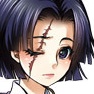
Portrait style: Anime Portrait